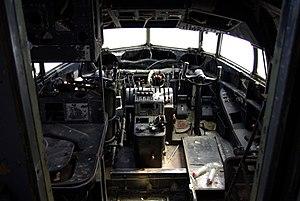
Cockpit du Breguet 765 Deux-Ponts en cours de restauration par l'association Ailes Anciennes de Toulouse (France)."